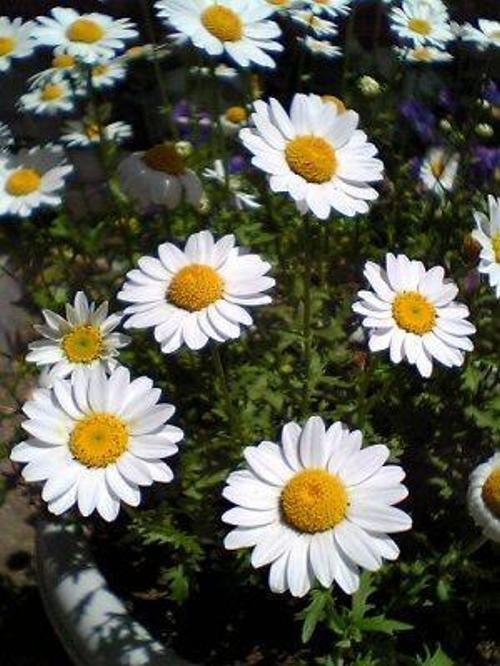
Flower: Daisy